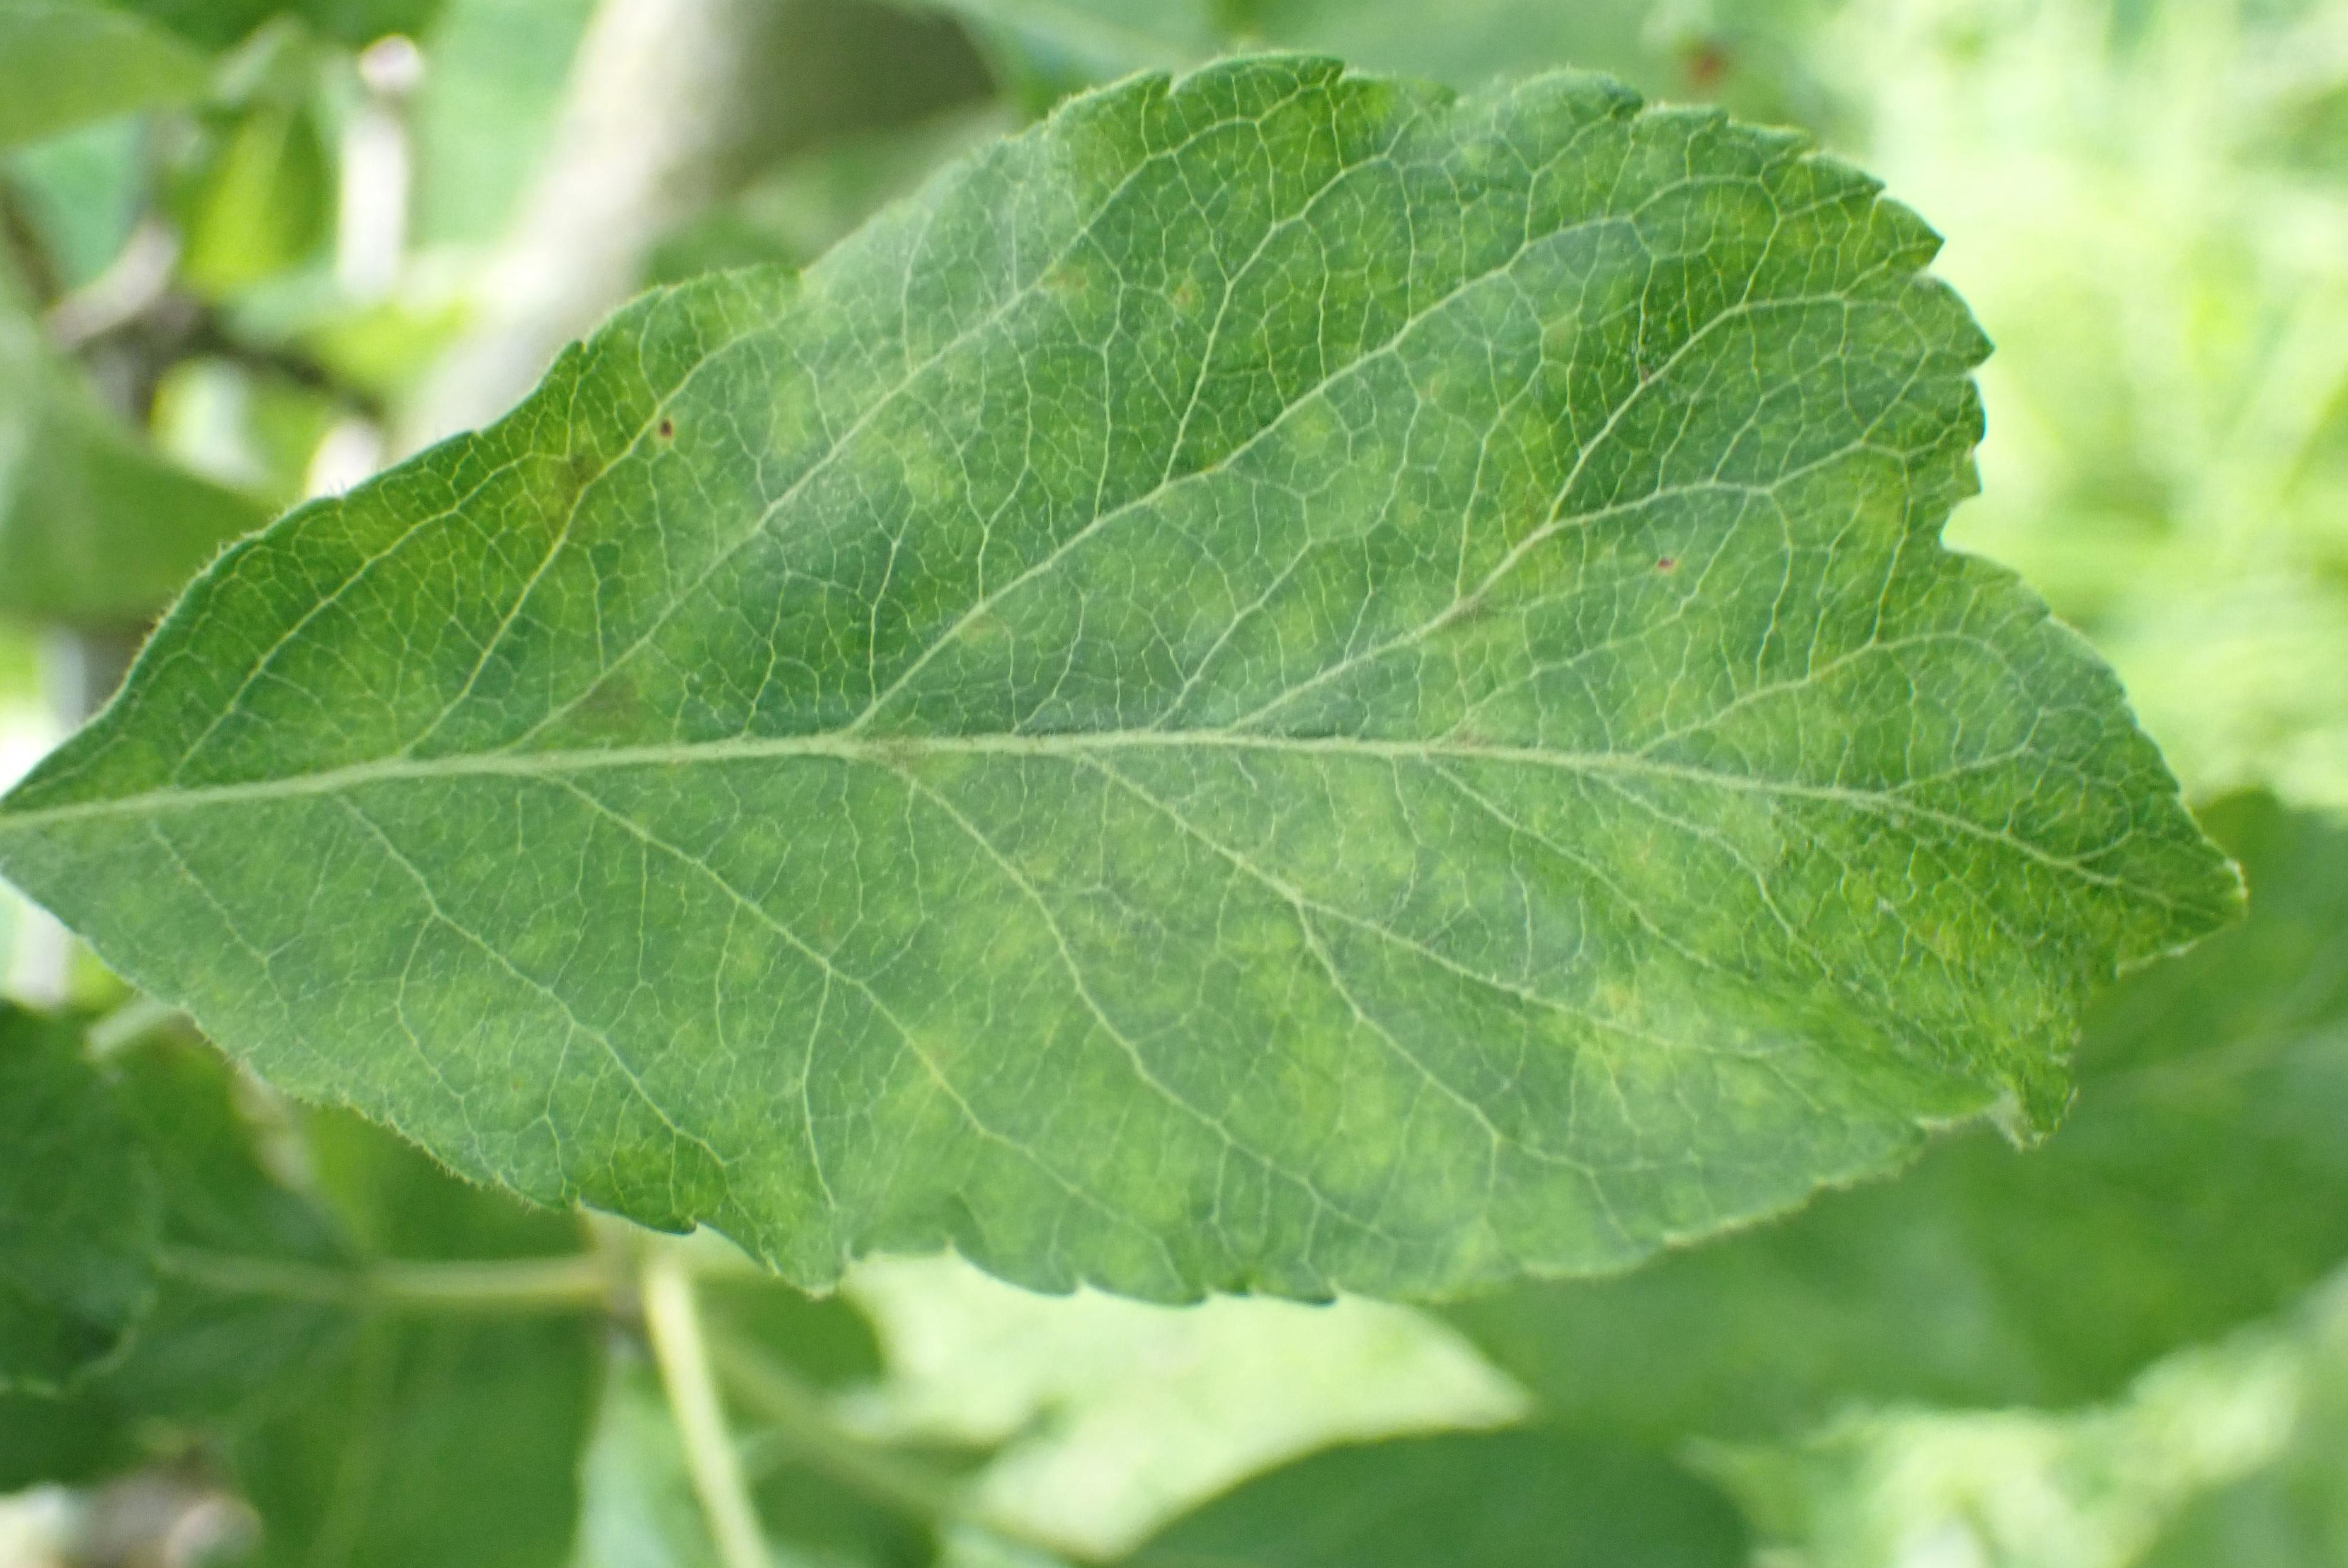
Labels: scab